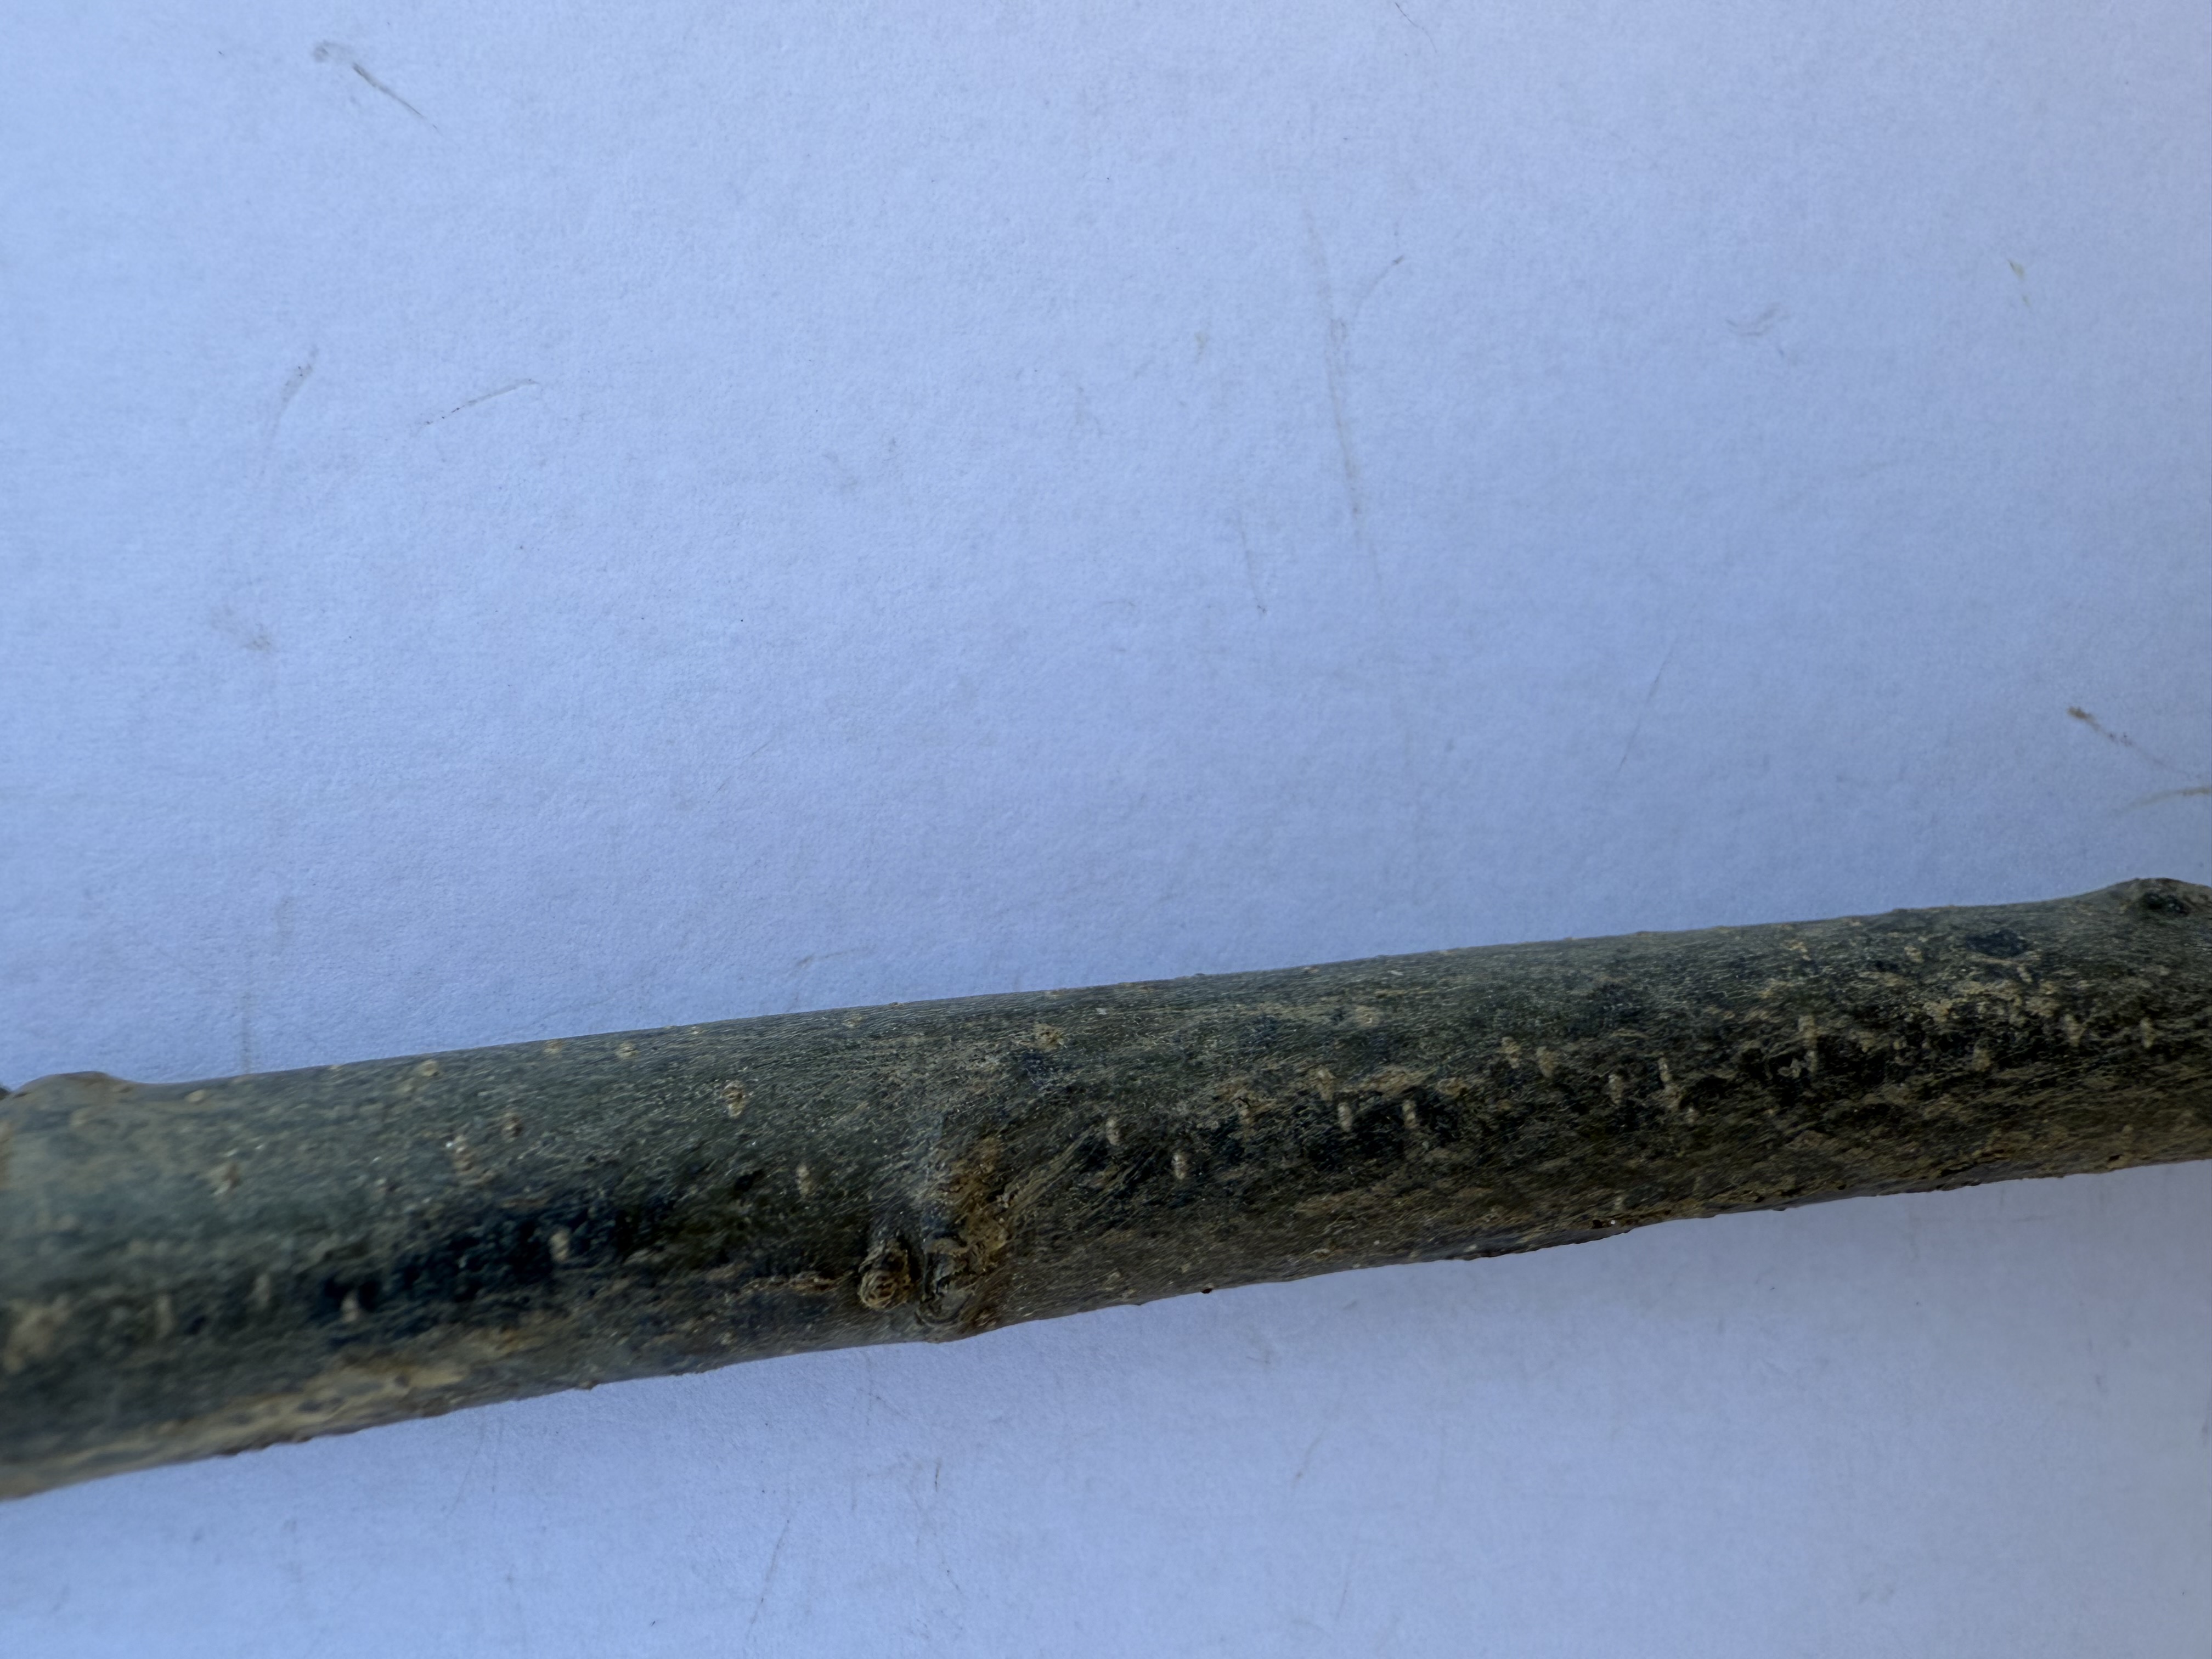
Variety: Chestnut